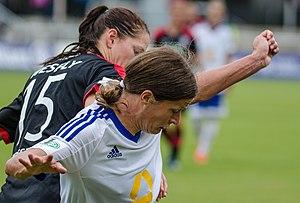
Kerstin Garefrekes est une footballeuse allemande née le 4 septembre 1979 à Ibbenbüren. Elle évolue au poste d'attaquante.